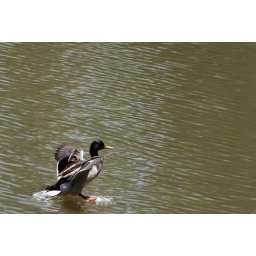
a duck landing on lindo lake in lakeside ca